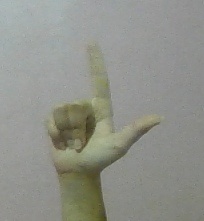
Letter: laam